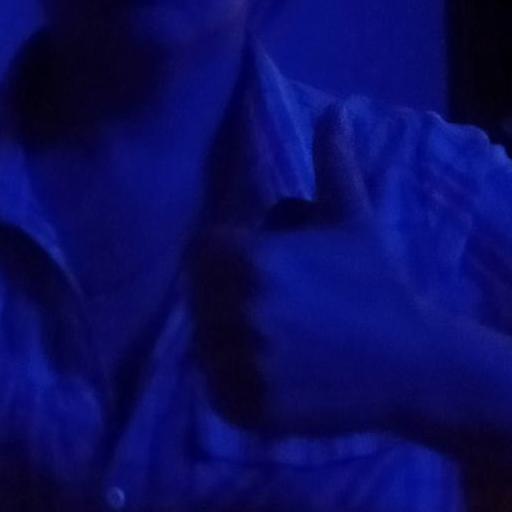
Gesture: like